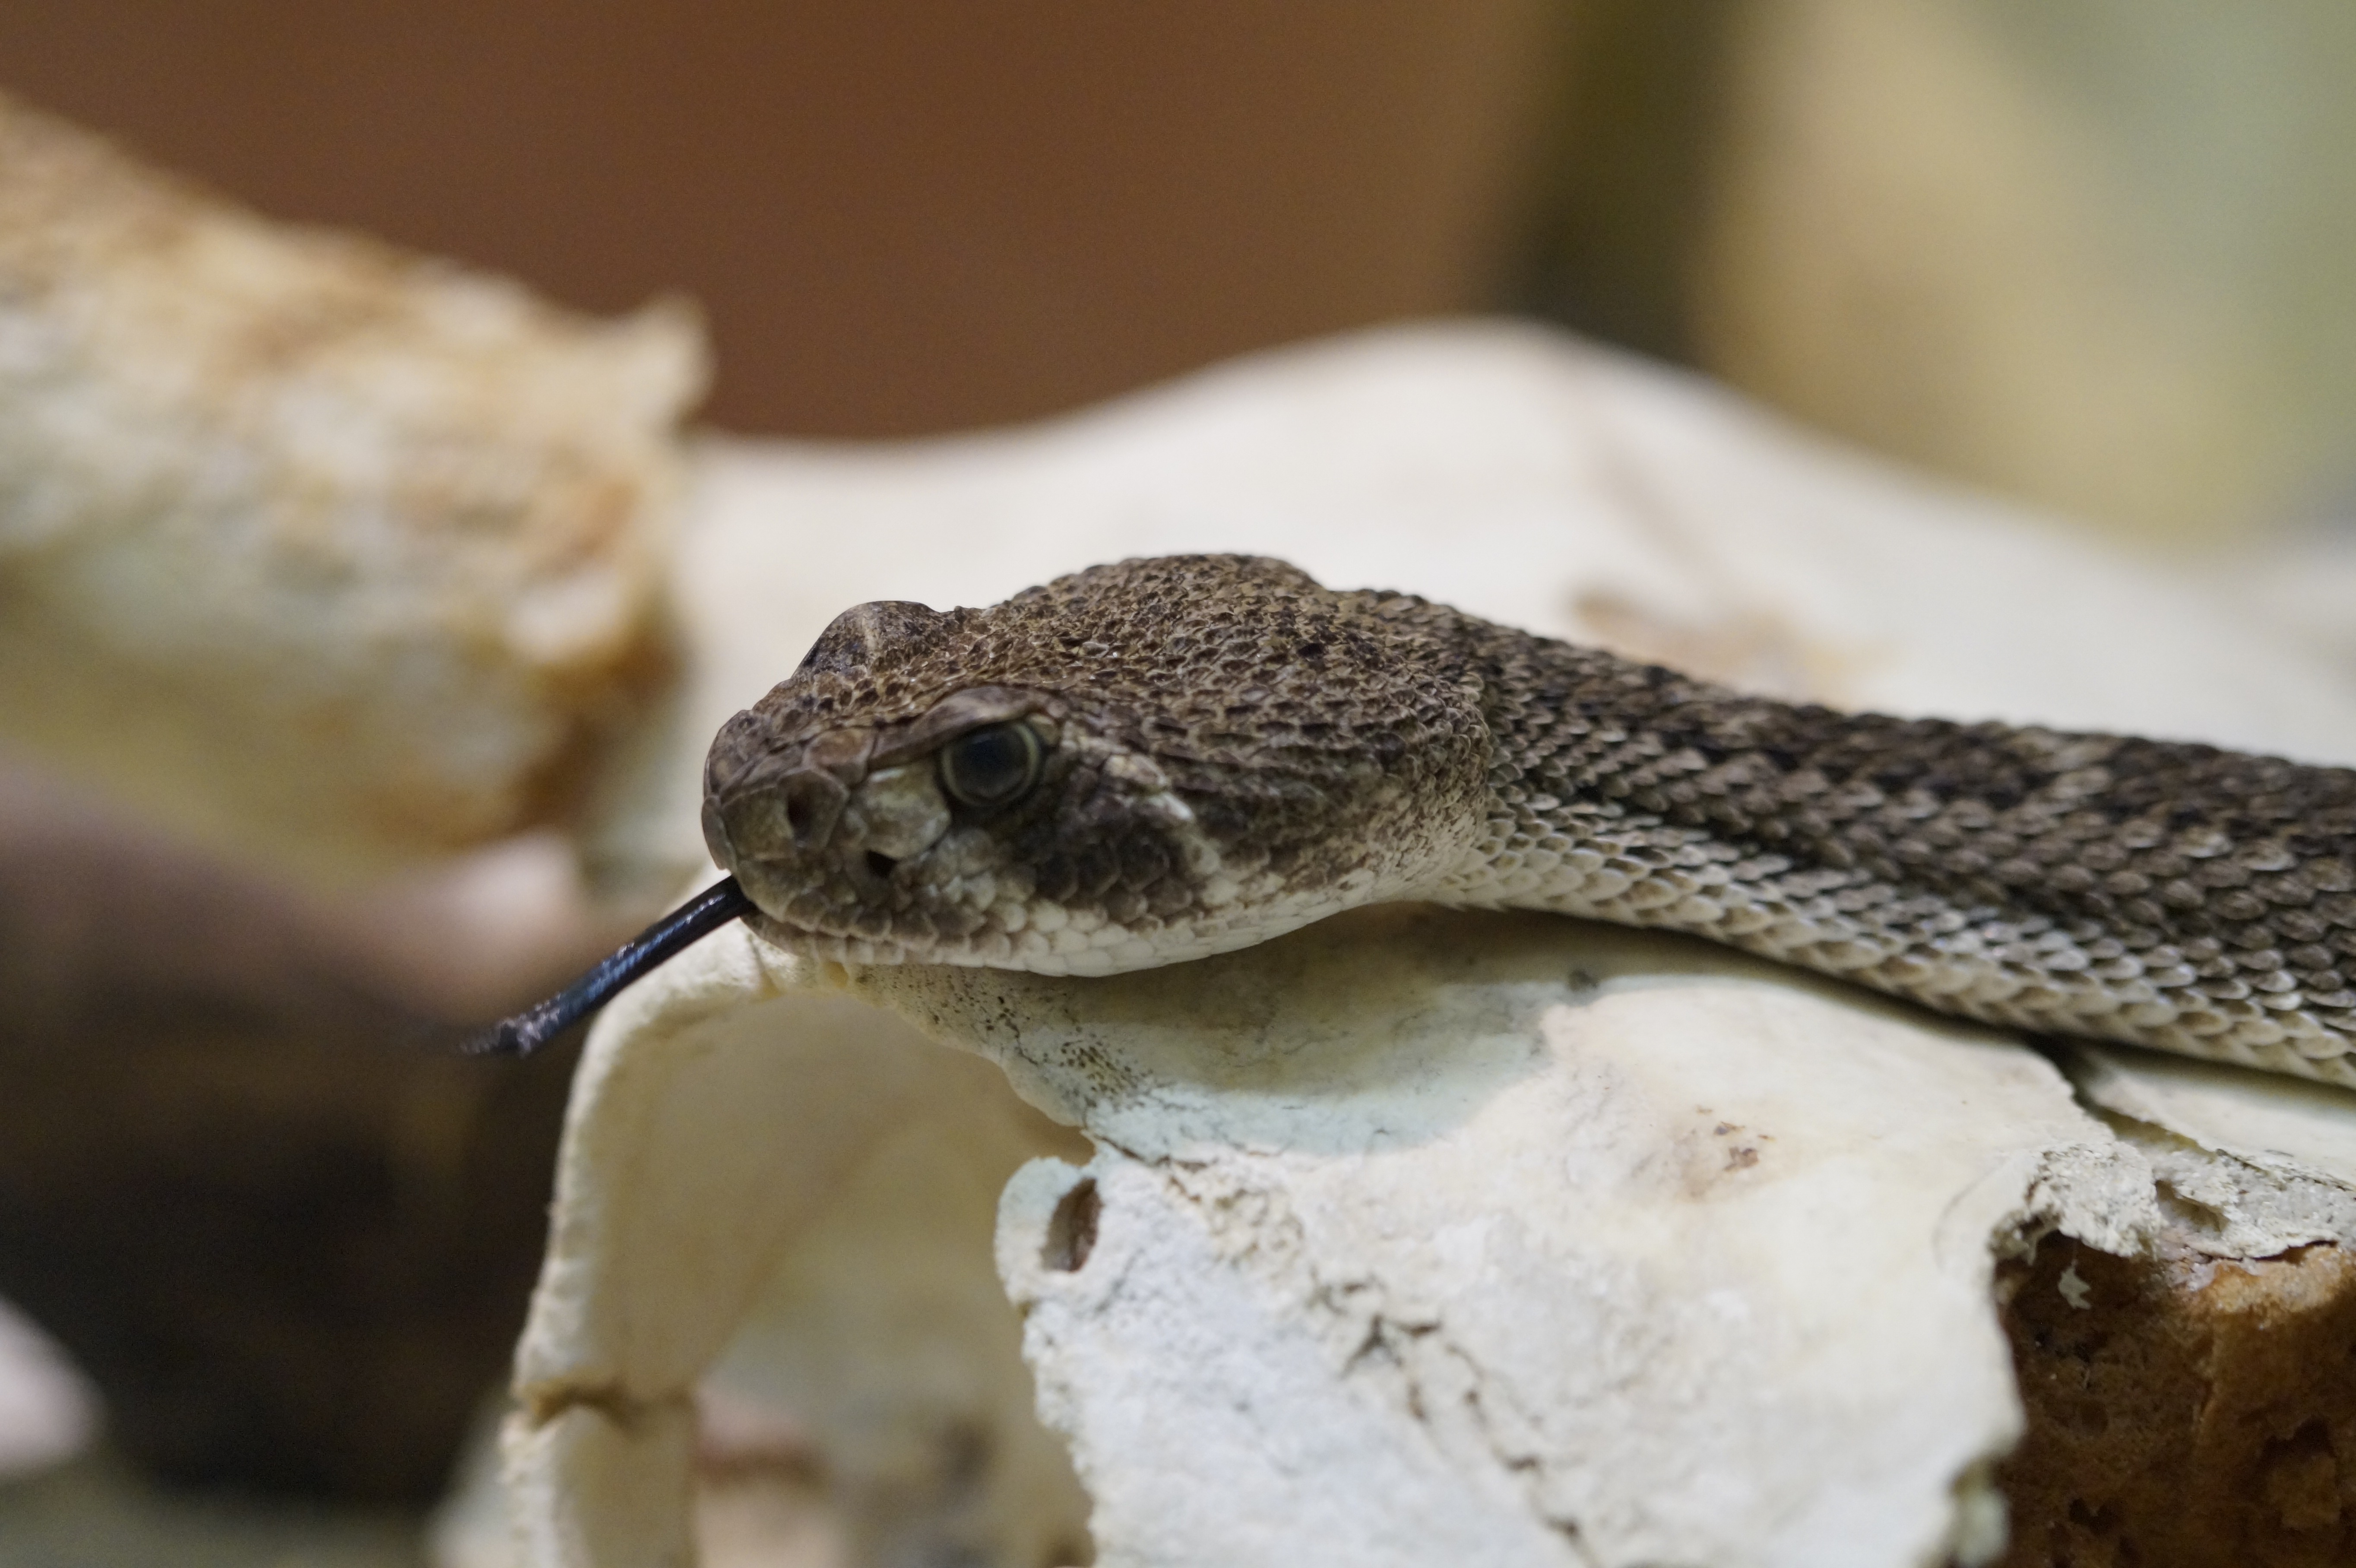
wildlife, reptile, close, fauna, lizard, close up, head, toxic, snake, rattlesnake, vertebrate, terrarium, dangerous, macro photography, agamidae, venomous snake, scaled reptile, lacertidae